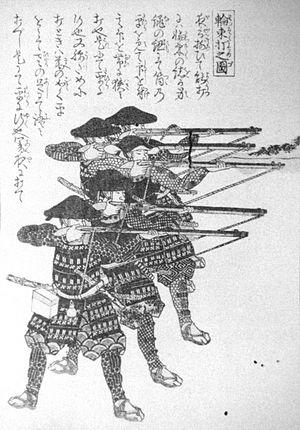
La présence des armes à feu au Japon couvre une période allant du XIIIᵉ siècle à nos jours. Malgré un développement intense, avec une fabrication locale forte au cours du XVIᵉ siècle, le Japon a presque totalement ignoré les armes à feu dans le cadre d'une politique de désarmement forcé, retournant à l'utilisation du sabre pendant les 250 années qui ont suivi, aidée par la politique d'isolement. L'utilisation des armes à feu au Japon a repris après 1854 avec le début des relations avec l'Occident et les conflits incessants de cette période.